Question: Please indicate a possible affordance area of the boxing_punching_bag that can be used for punching
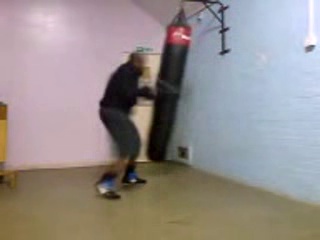
Answer: [139.5, 19, 191.5, 156]